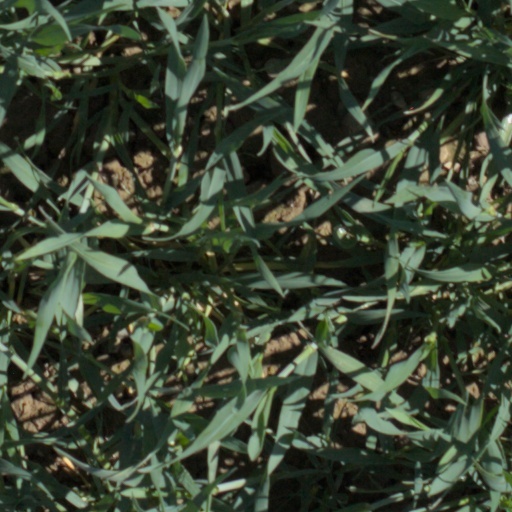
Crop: wheat